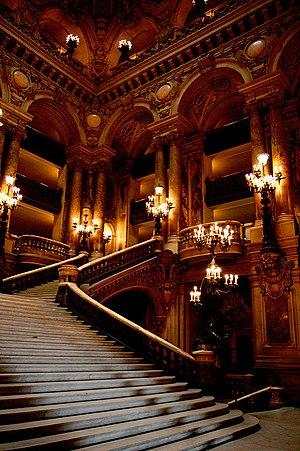
Le grand escalier du Palais Garnier
L’opéra Garnier, ou palais Garnier, est un théâtre national qui a la vocation d'être une académie de musique, de chorégraphie et de poésie lyrique ; il est un élément majeur du patrimoine du 9ᵉ arrondissement de Paris et de la capitale. Il est situé place de l'Opéra, à l'extrémité nord de l'avenue de l'Opéra et au carrefour de nombreuses voies. Il est accessible par le métro, par le RER et par le bus. L'édifice s'impose comme un monument particulièrement représentatif de l'architecture éclectique et du style historiciste de la seconde moitié du XIXᵉ siècle. Sur une conception de l’architecte Charles Garnier retenue à la suite d’un concours, sa construction, décidée par Napoléon III dans le cadre des transformations de Paris menées par le préfet Haussmann et interrompue par la guerre de 1870, fut reprise au début de la Troisième République, après la destruction par incendie de l’opéra Le Peletier en 1873. Le bâtiment est inauguré le 5 janvier 1875 par le président Mac Mahon sous la IIIᵉ République.